Protest song

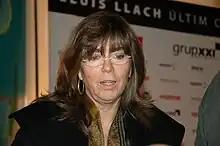
Maria del Mar Bonet is known for her song "Què volen aquesta gent?", an anthem of resistance against Franco's dictatorship.

"The Internationale" (""L'Internationale"" in French) is a socialist, anarchist, communist, and social-democratic anthem.